Leading Light

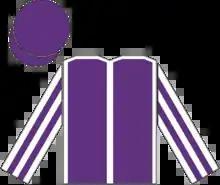
Racing colours of Derrick Smith

Leading Light (foaled 6 March 2010) is an Irish Thoroughbred racehorse. As a two-year-old, he was well-beaten in his first race before winning a maiden race. In 2013, he established himself as a leading stayer, winning his first four races, including the Gallinule Stakes, the Queen's Vase, and the classic St Leger Stakes. As a four-year-old, he won the Vintage Crop Stakes before winning the Ascot Gold Cup.